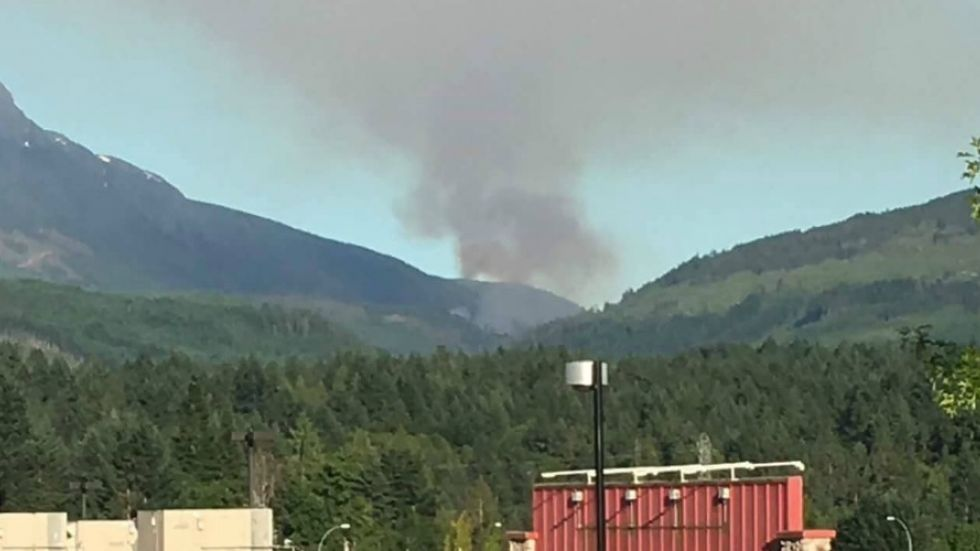
Fire: no
Smoke: yes